Answer in natural language. Is black leather armchair (marked B) to the left of blue two-seater sofa with green and blue cushions (marked C)? Choose between the following options: yes or no
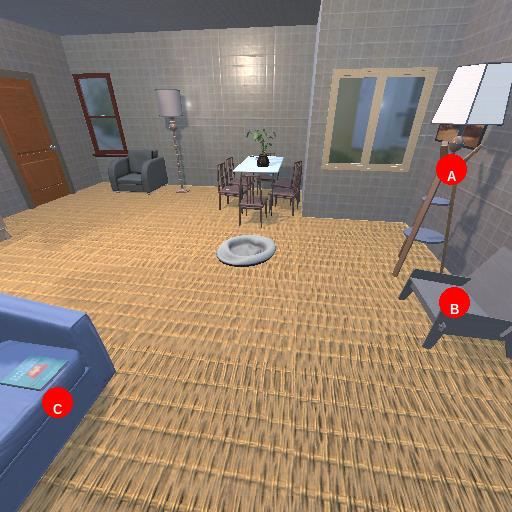
<answer>no</answer>